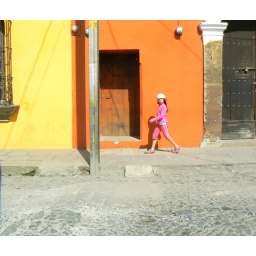
Girl walking along street in Antigua, Guatemala